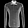
Label: Shirt